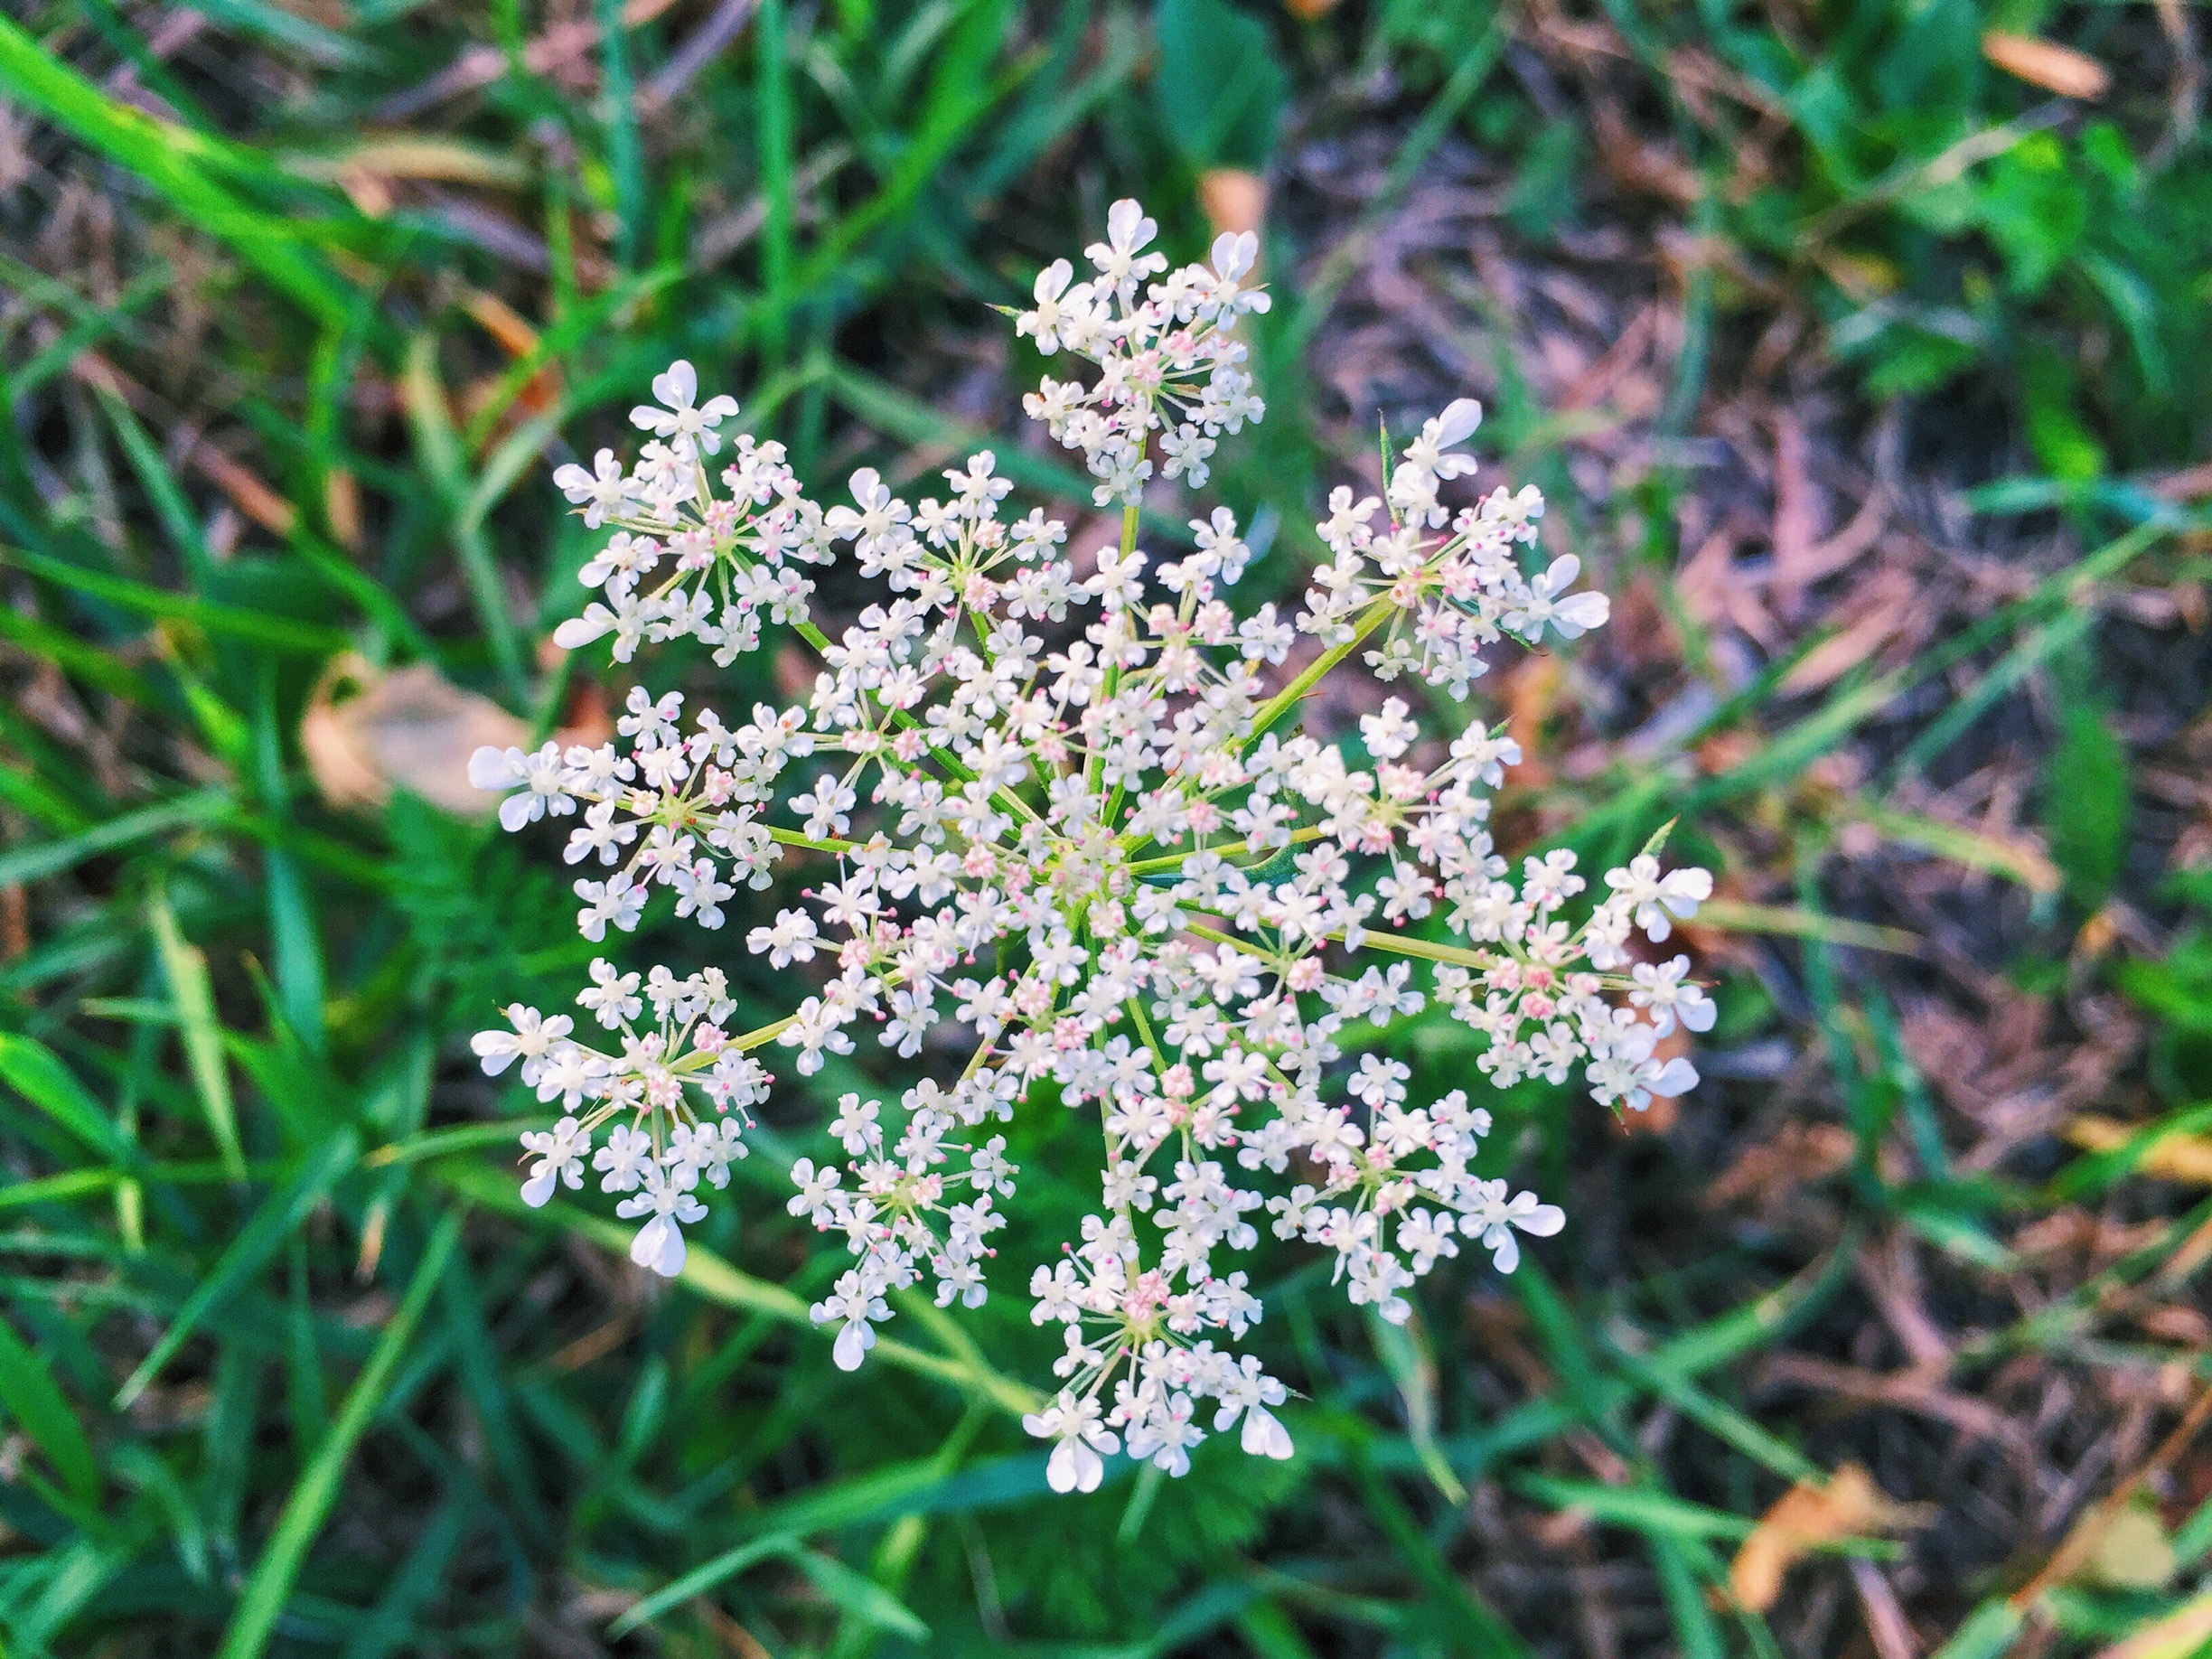
nature, plant, flower, summer, herb, produce, botany, flora, plants, wildflower, flowers, shrub, living nature, anthriscus, flowering plant, cow parsley, subshrub, land plant, english lavender, breckland thyme